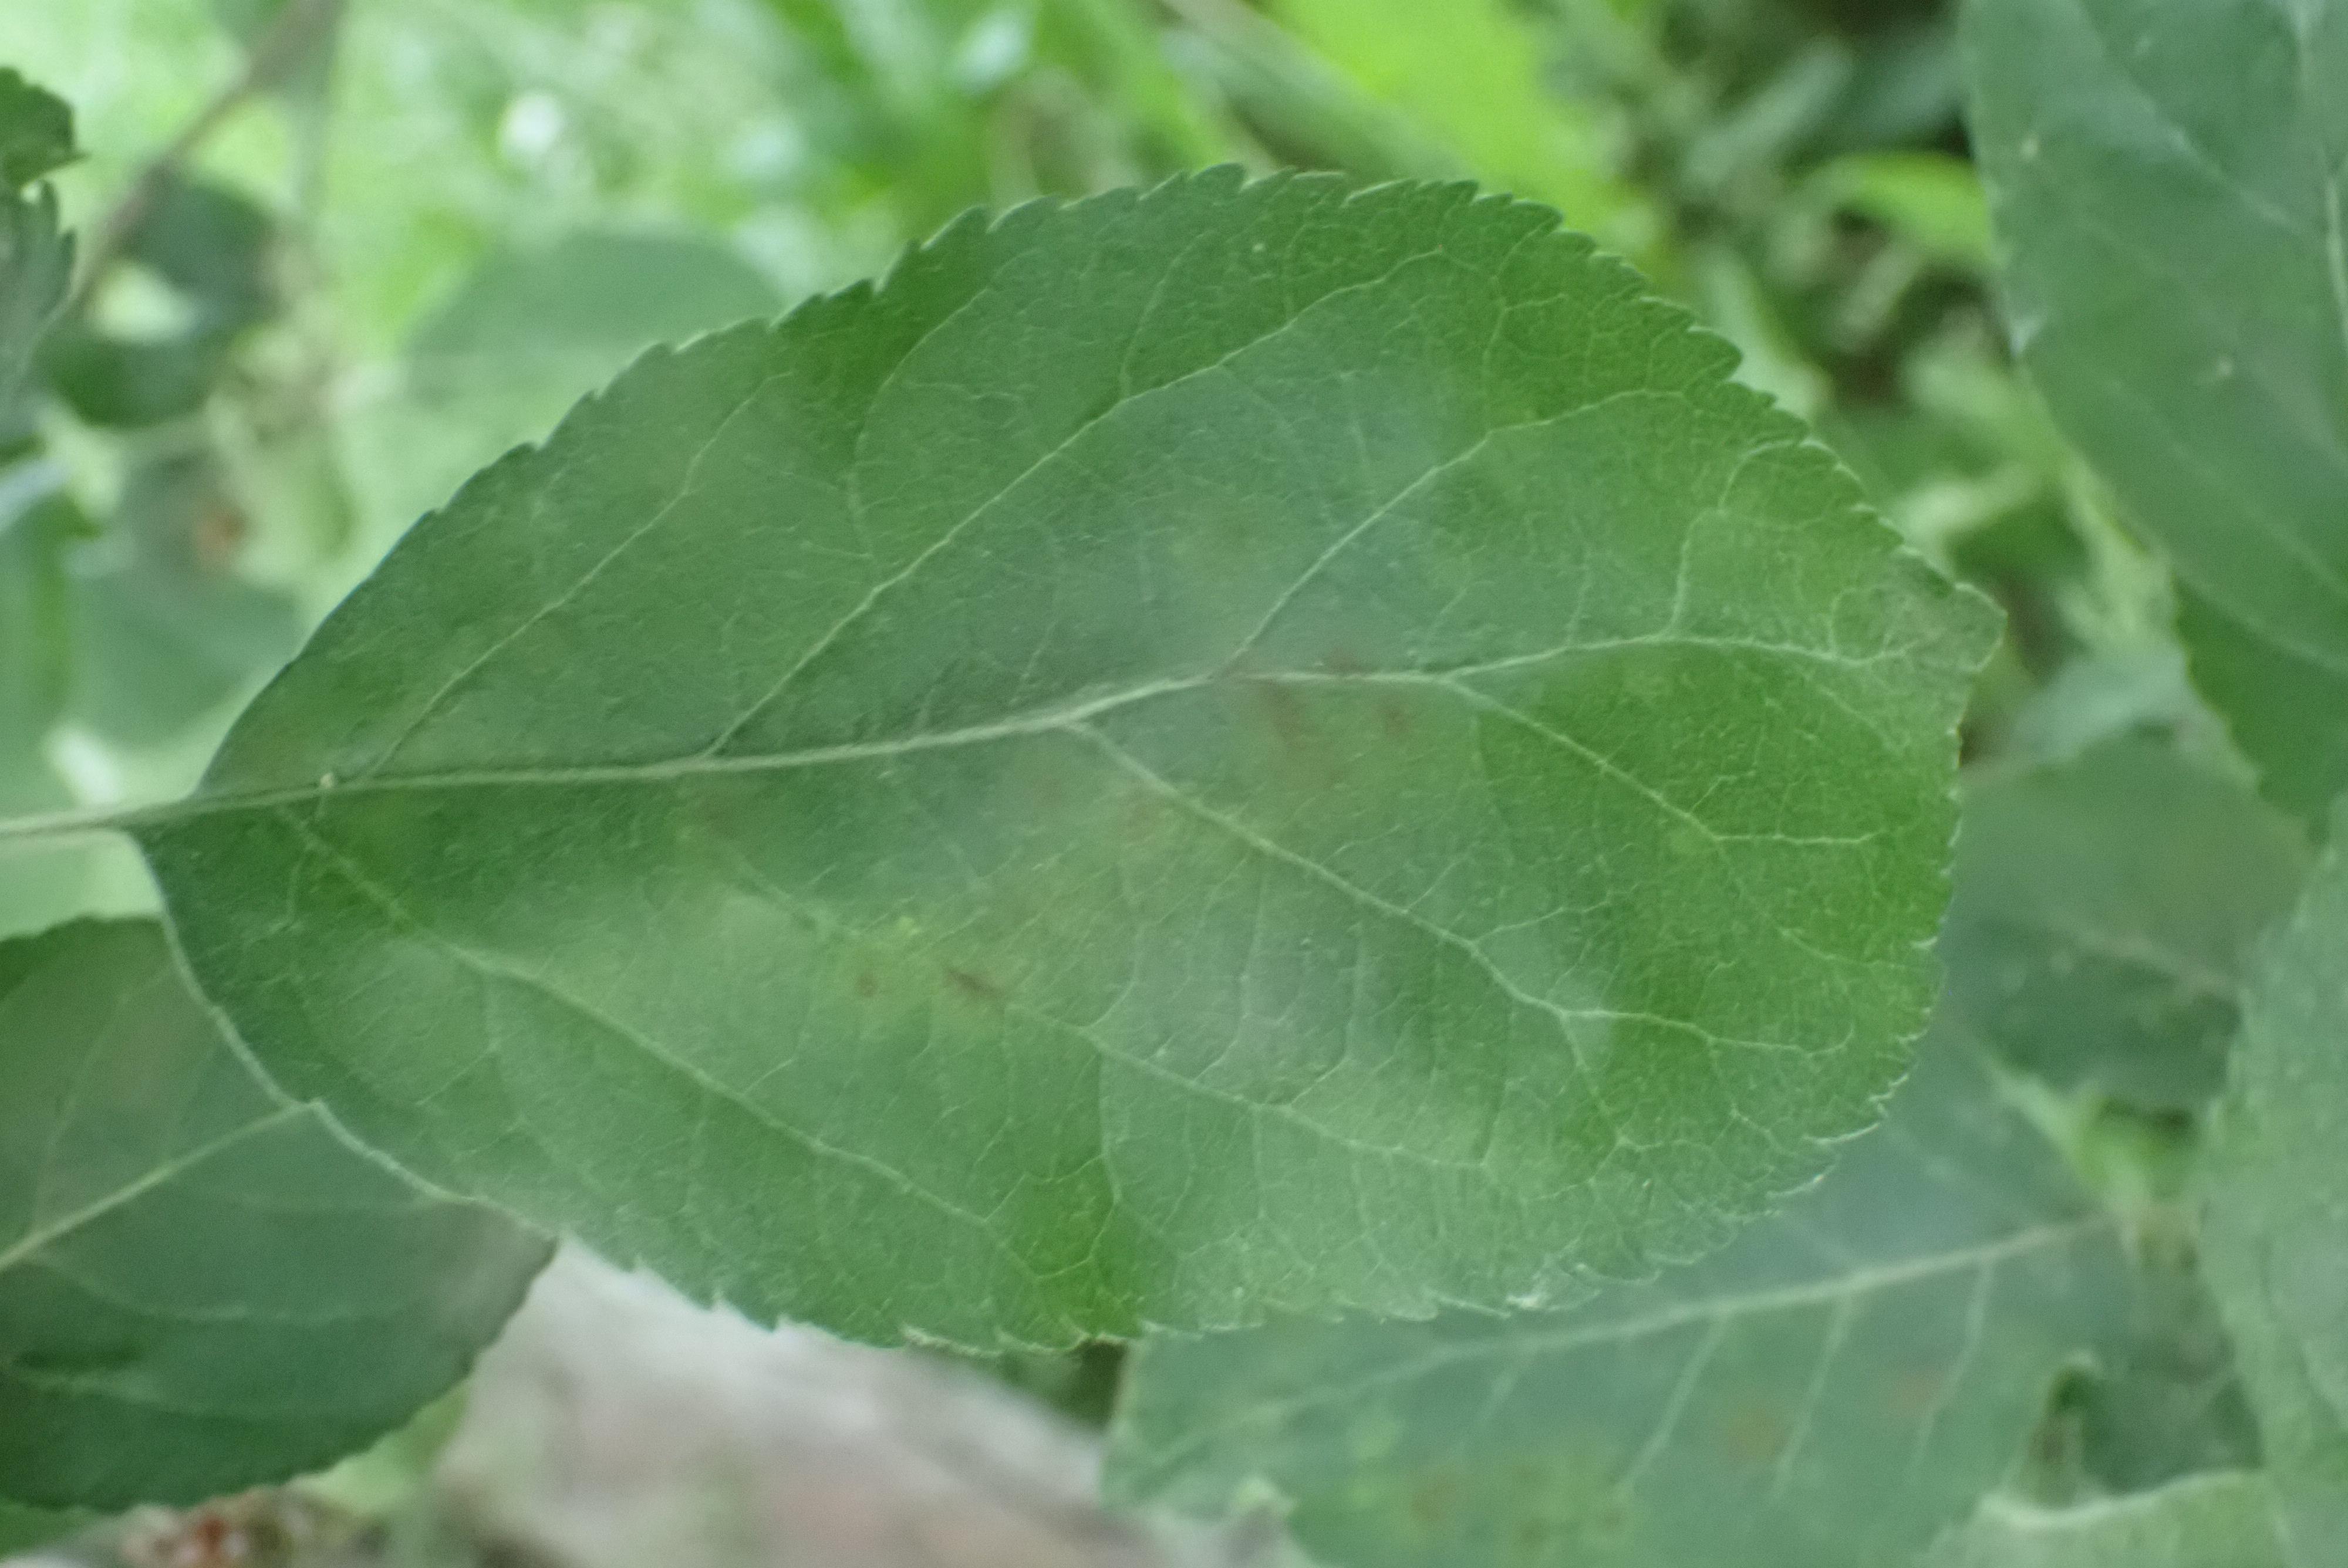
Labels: scab